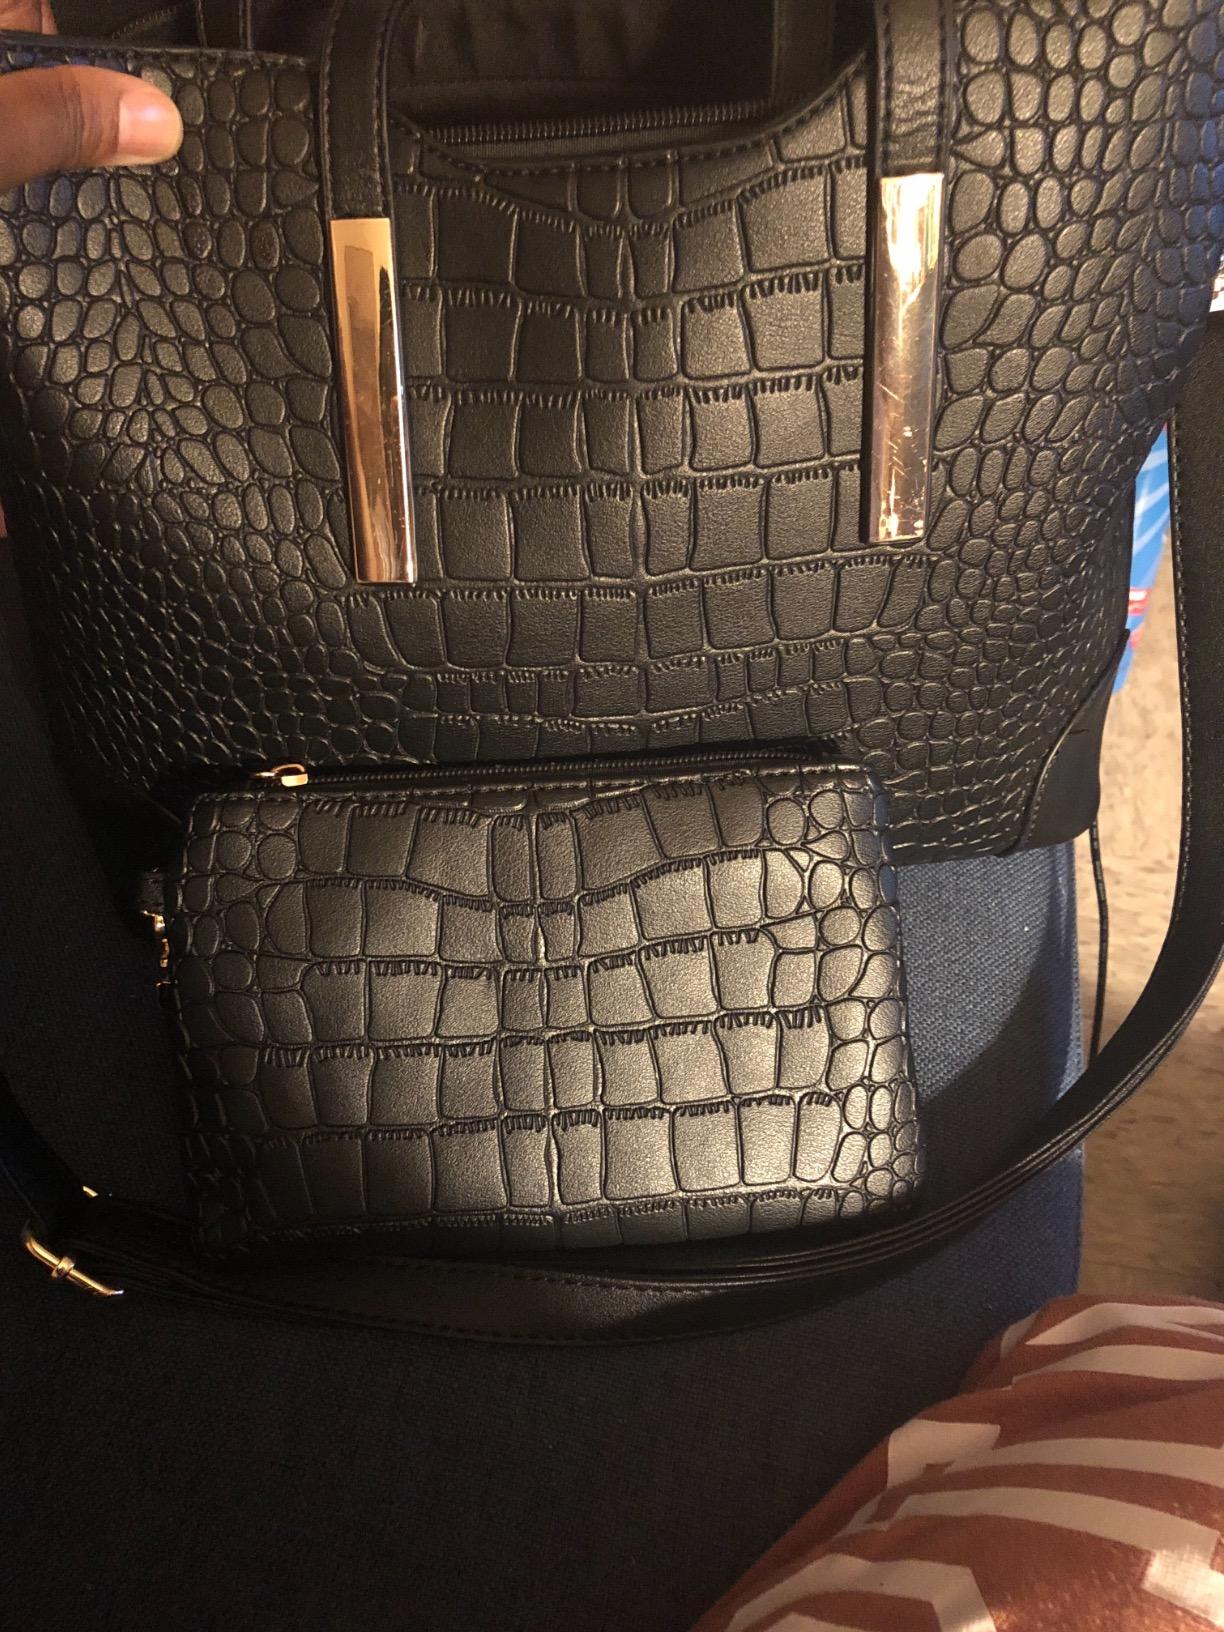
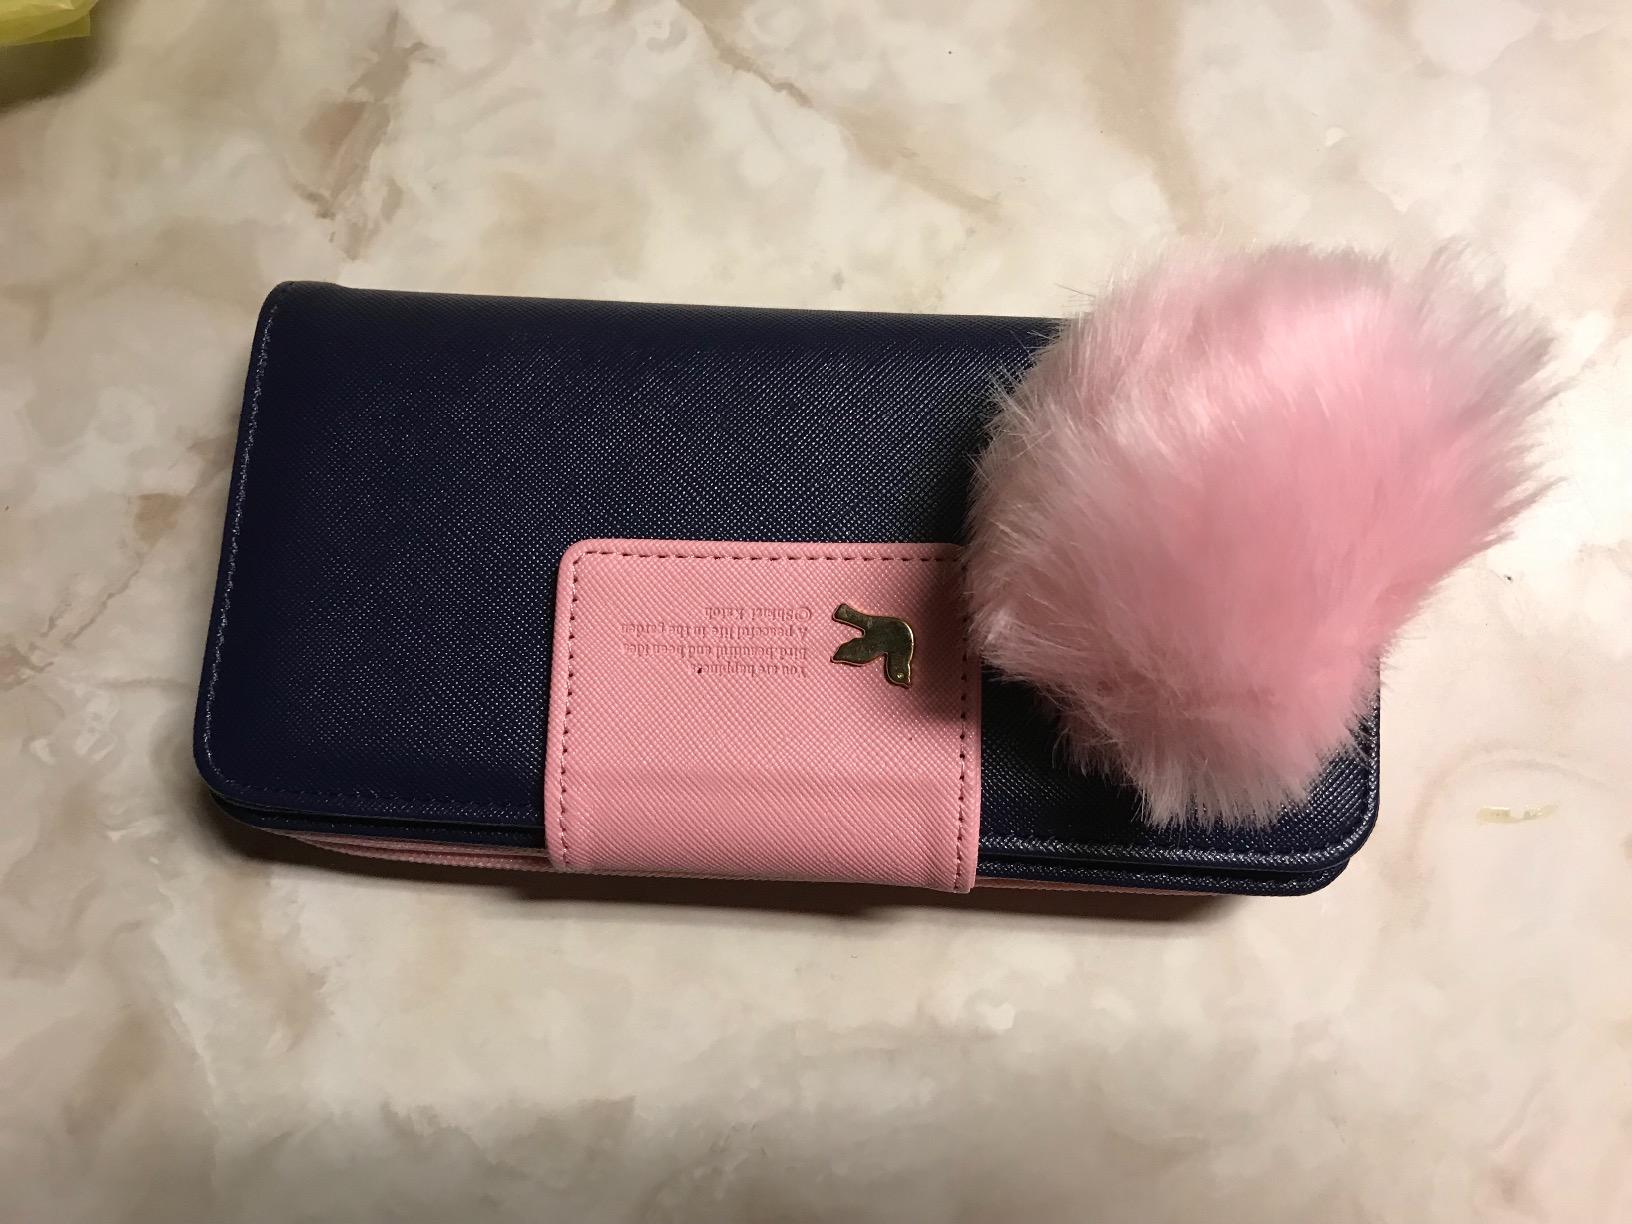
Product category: accessories_handbag
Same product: no